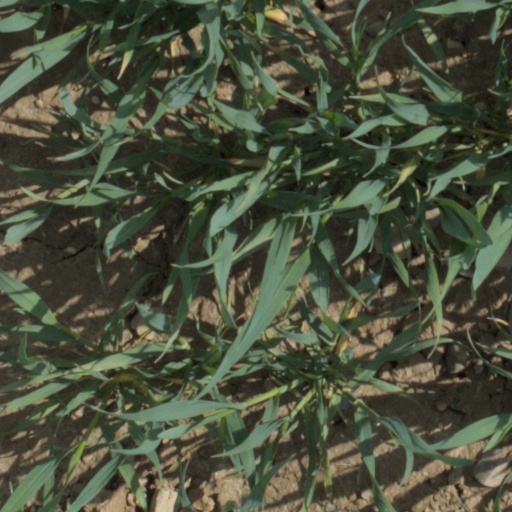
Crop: wheat